Killian Peier

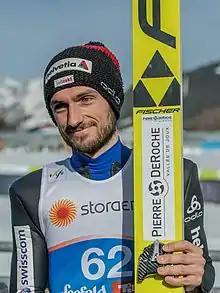
Peier at the World Championships in Seefeld, 2019

Killian Peier (born 28 March 1995) is a Swiss ski jumper.